Mike Kavekotora

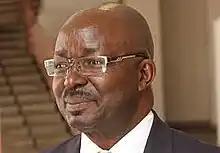
Mike Kavekotora

Kavekotora obtained a Masters of Arts in developmental economics from Long Island University in New York, United States and a BSc degree in accounting from Mercy College, also in New York. He returned to Namibia in 1986 upon completing his studies. Kavekotora worked as teacher at Opuwo Secondary School from 1976 to 1978 in the Kunene Region. He joined the private sector and was engaged as a consultant at the Institute for Management and Leadership Training, for the focus area in small business development, from 1986 to 1996.